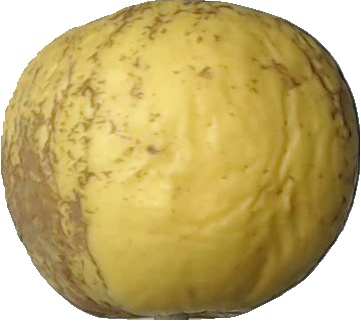
Label: apple_golden_1